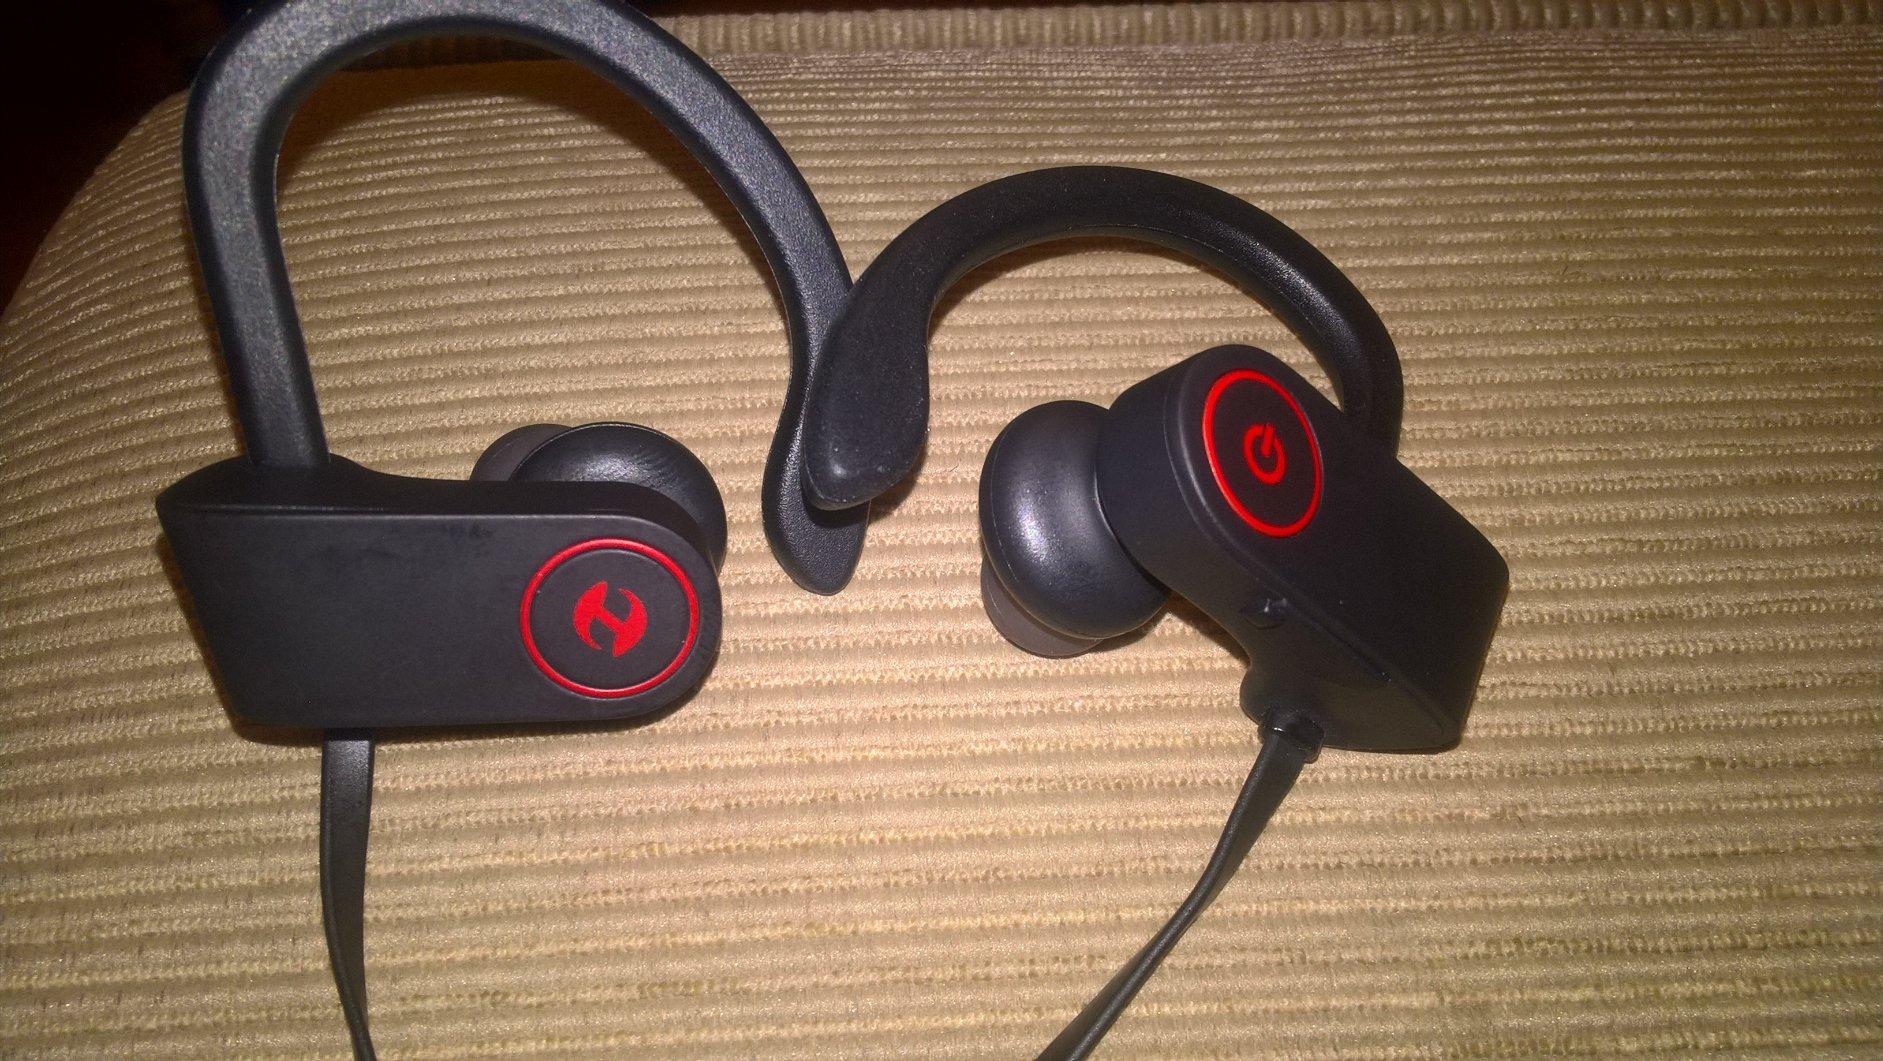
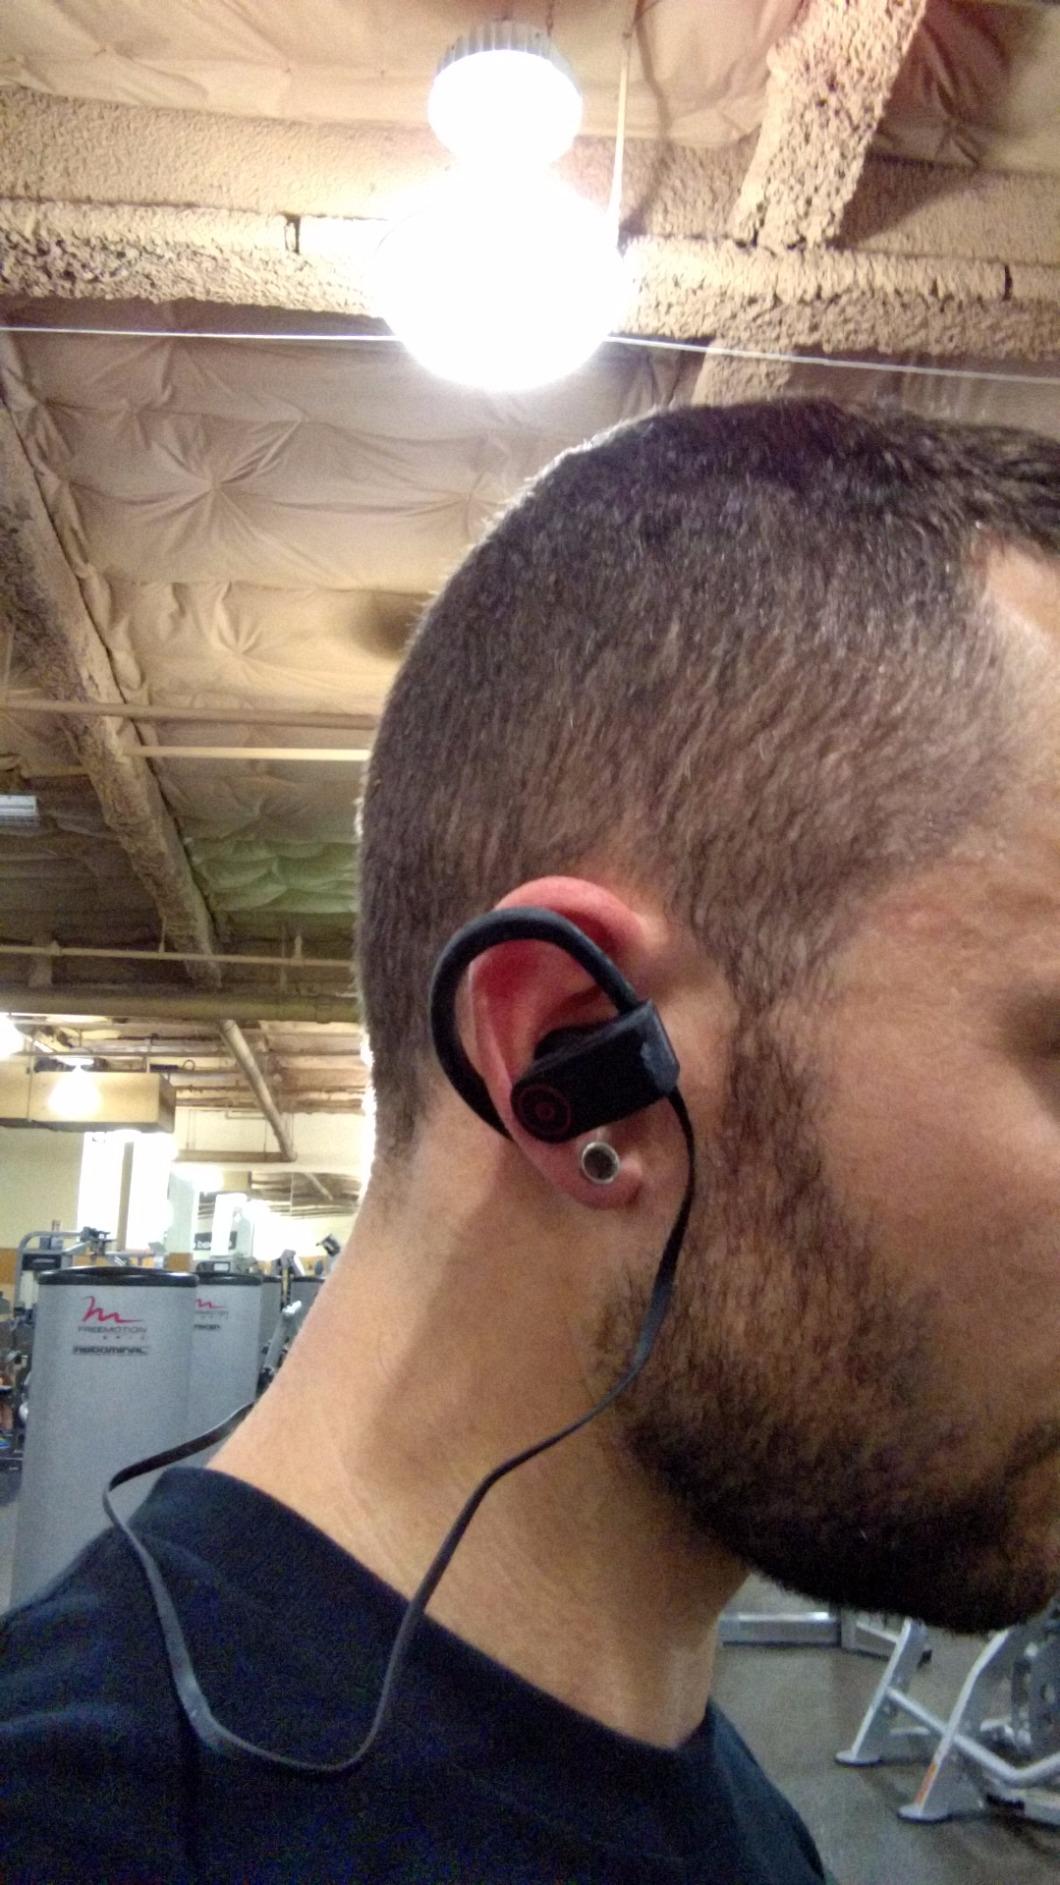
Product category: headphones
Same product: yes